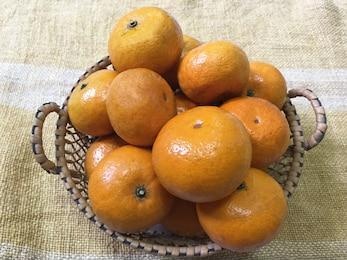
Label: mandarine